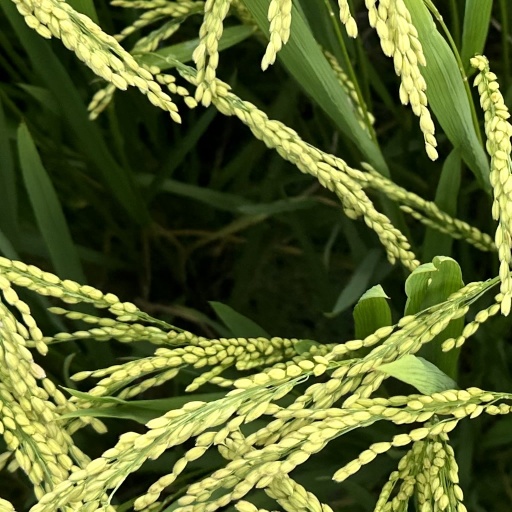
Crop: rice